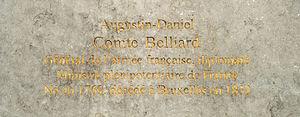
Belgique - Bruxelles - Monument au général Belliard
Le monument au général Belliard est une statue de style néoclassique érigée face au parc de Bruxelles à la mémoire du général Belliard, ambassadeur de France à Bruxelles après la Révolution belge de 1830.